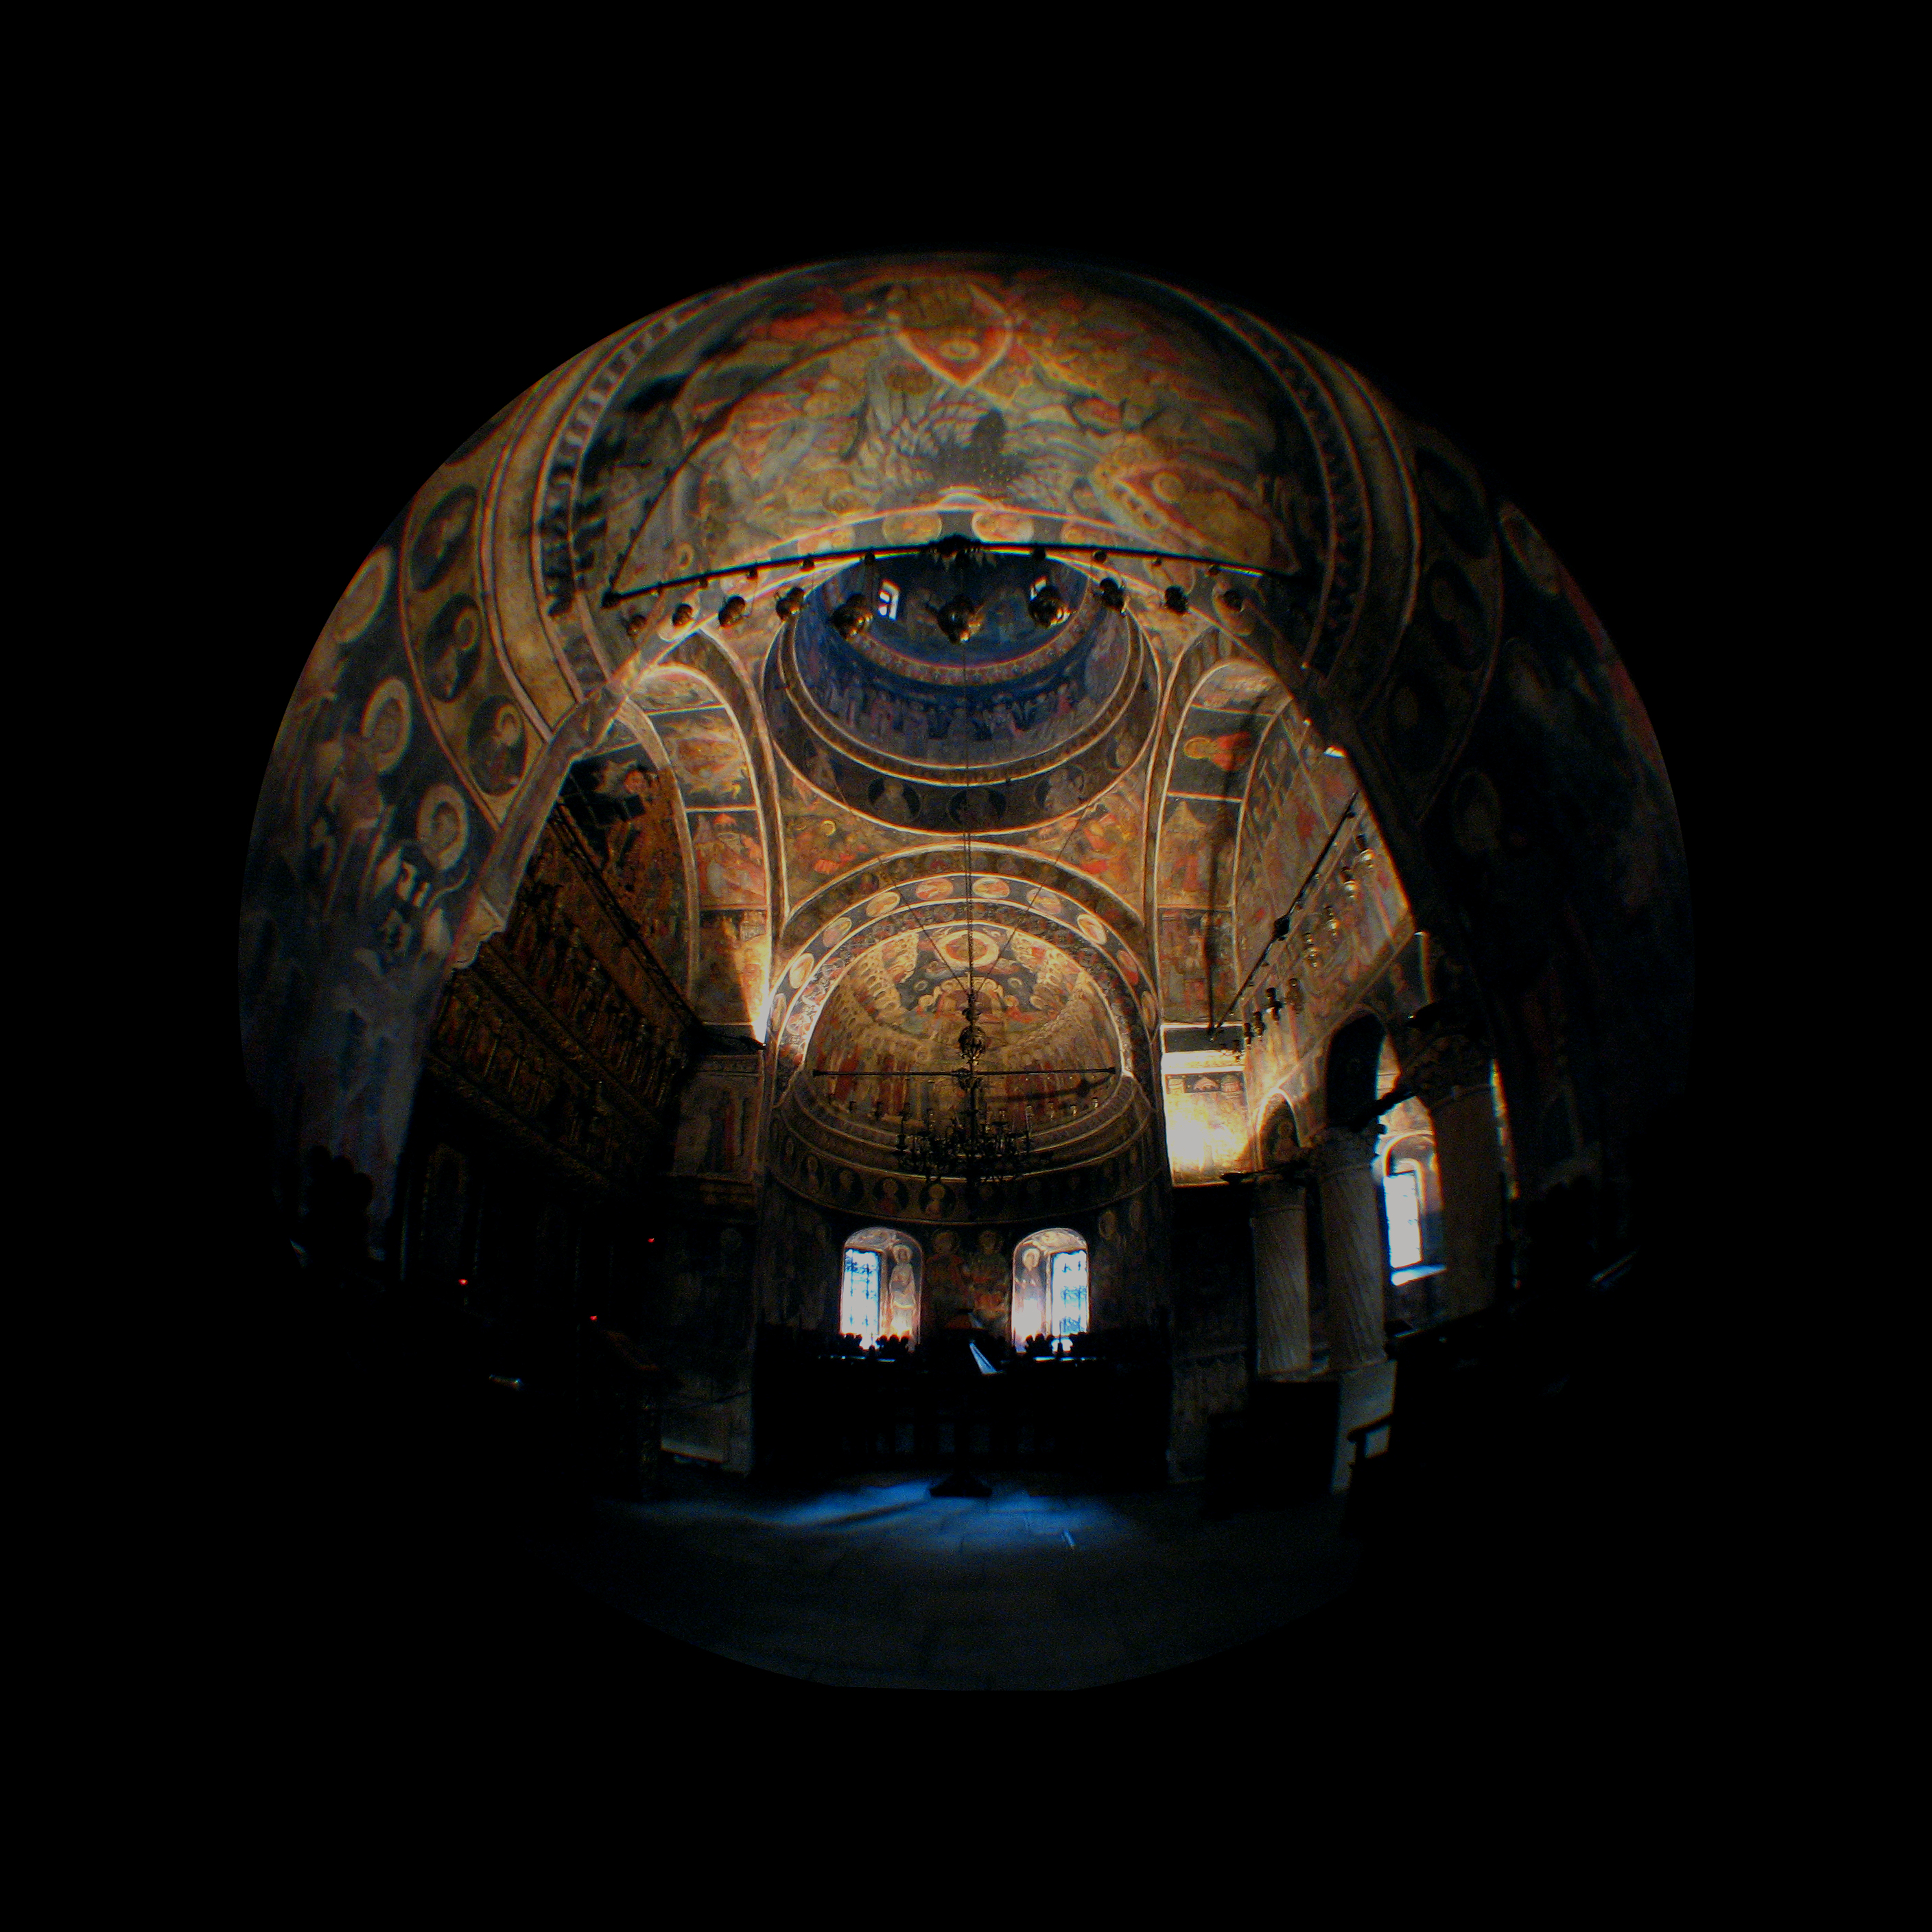
light, architecture, night, photography, interior, monument, photo, explore, europe, darkness, church, lighting, photos, theatre, cool image, de, monastery, symmetry, fisheye, fotografie, christianity, romana, explored, orthodox, vaulting, eastern, fresco, dome, icon, shape, romania, icons, bucharest, convent, bor, biserica, arhitectura, orthodoxy, lumina, cupola, pendentives, pendentive, pandantiv, pandantivi, romanian, eikn, iconostas, iconostasis, ortodoxa, patrimoniu, ortodox, fresca, frescoes, manastirea, manastire, cladire, bucuresti, centrulvechi, lipscani, stavro, stavropoleos, brancovenesc, 1724, godslight, lmibiima1946401